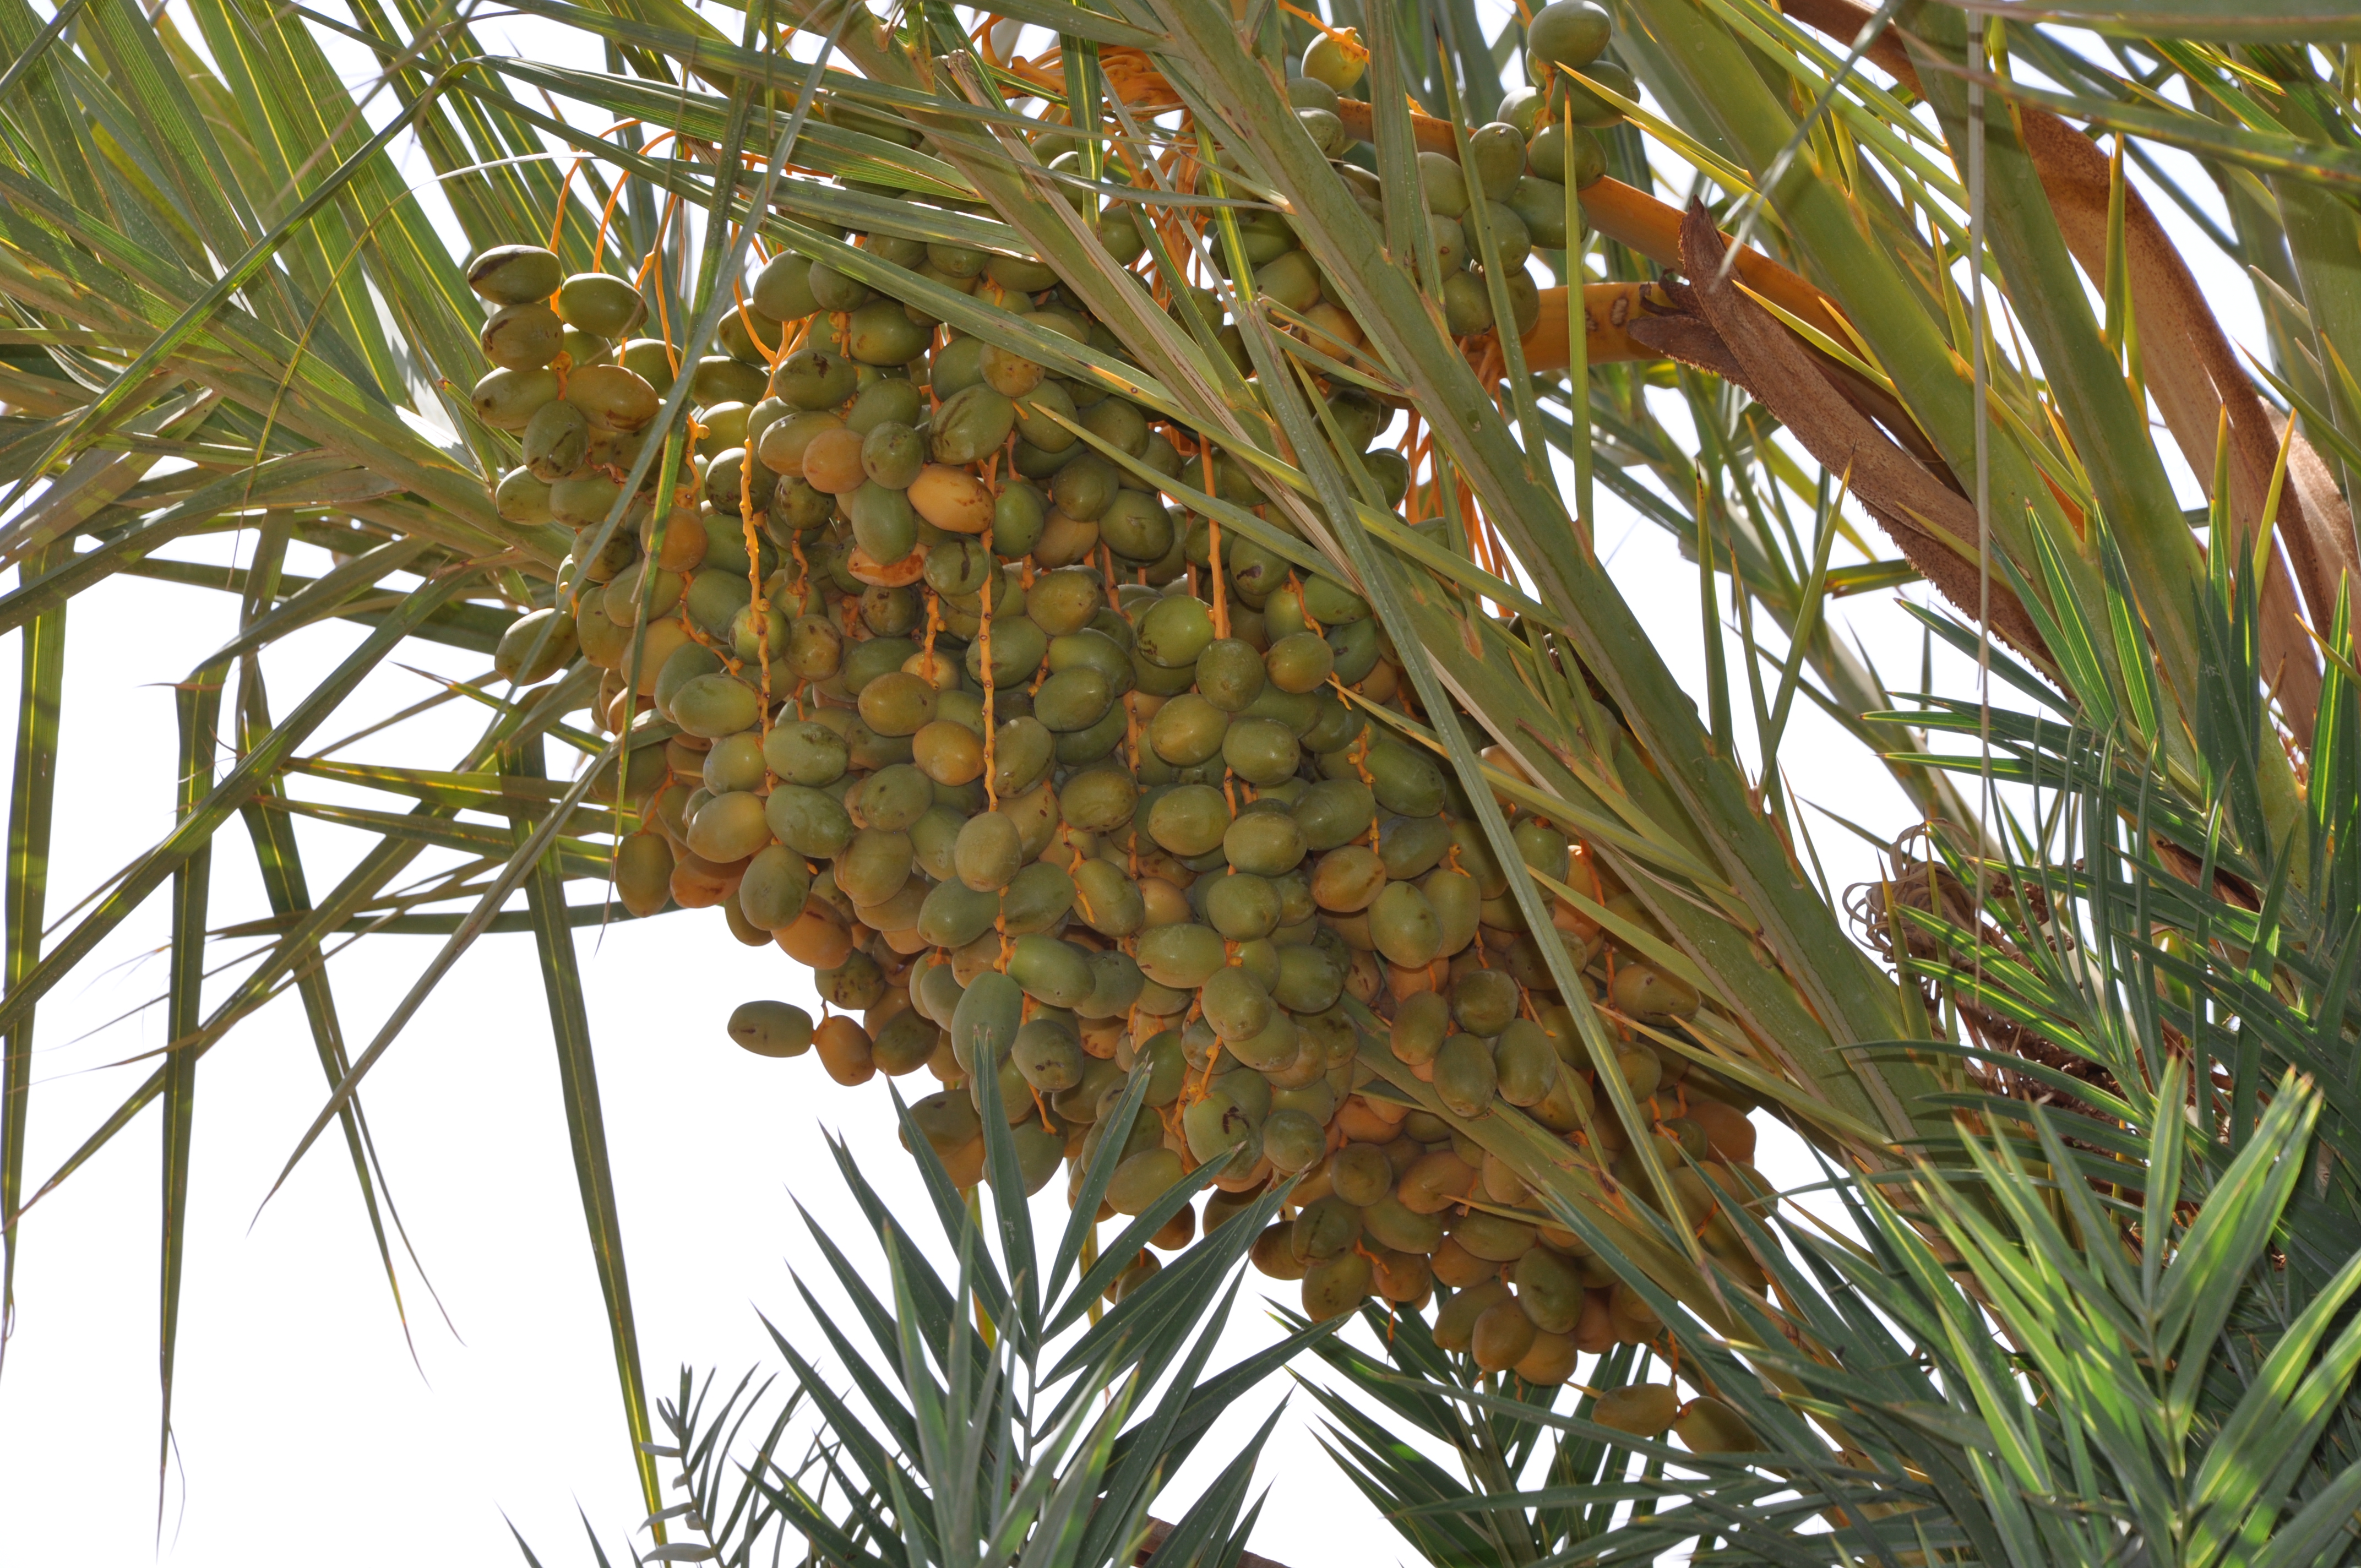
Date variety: Boumajhoul